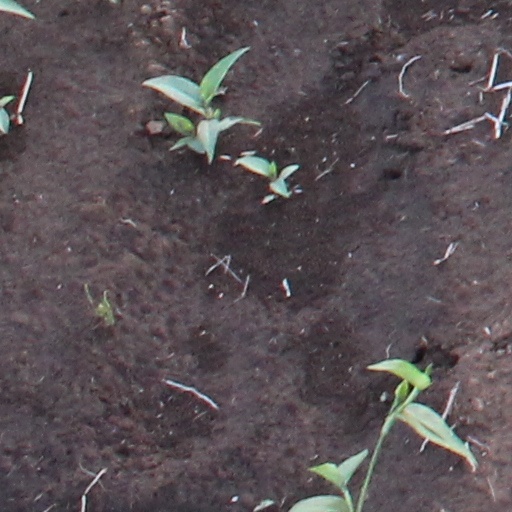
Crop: wheat